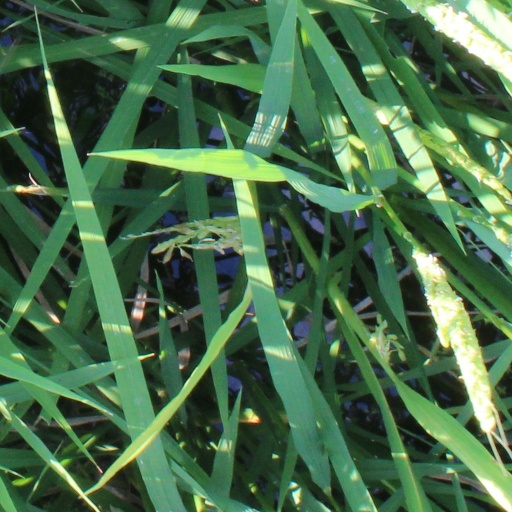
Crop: rice